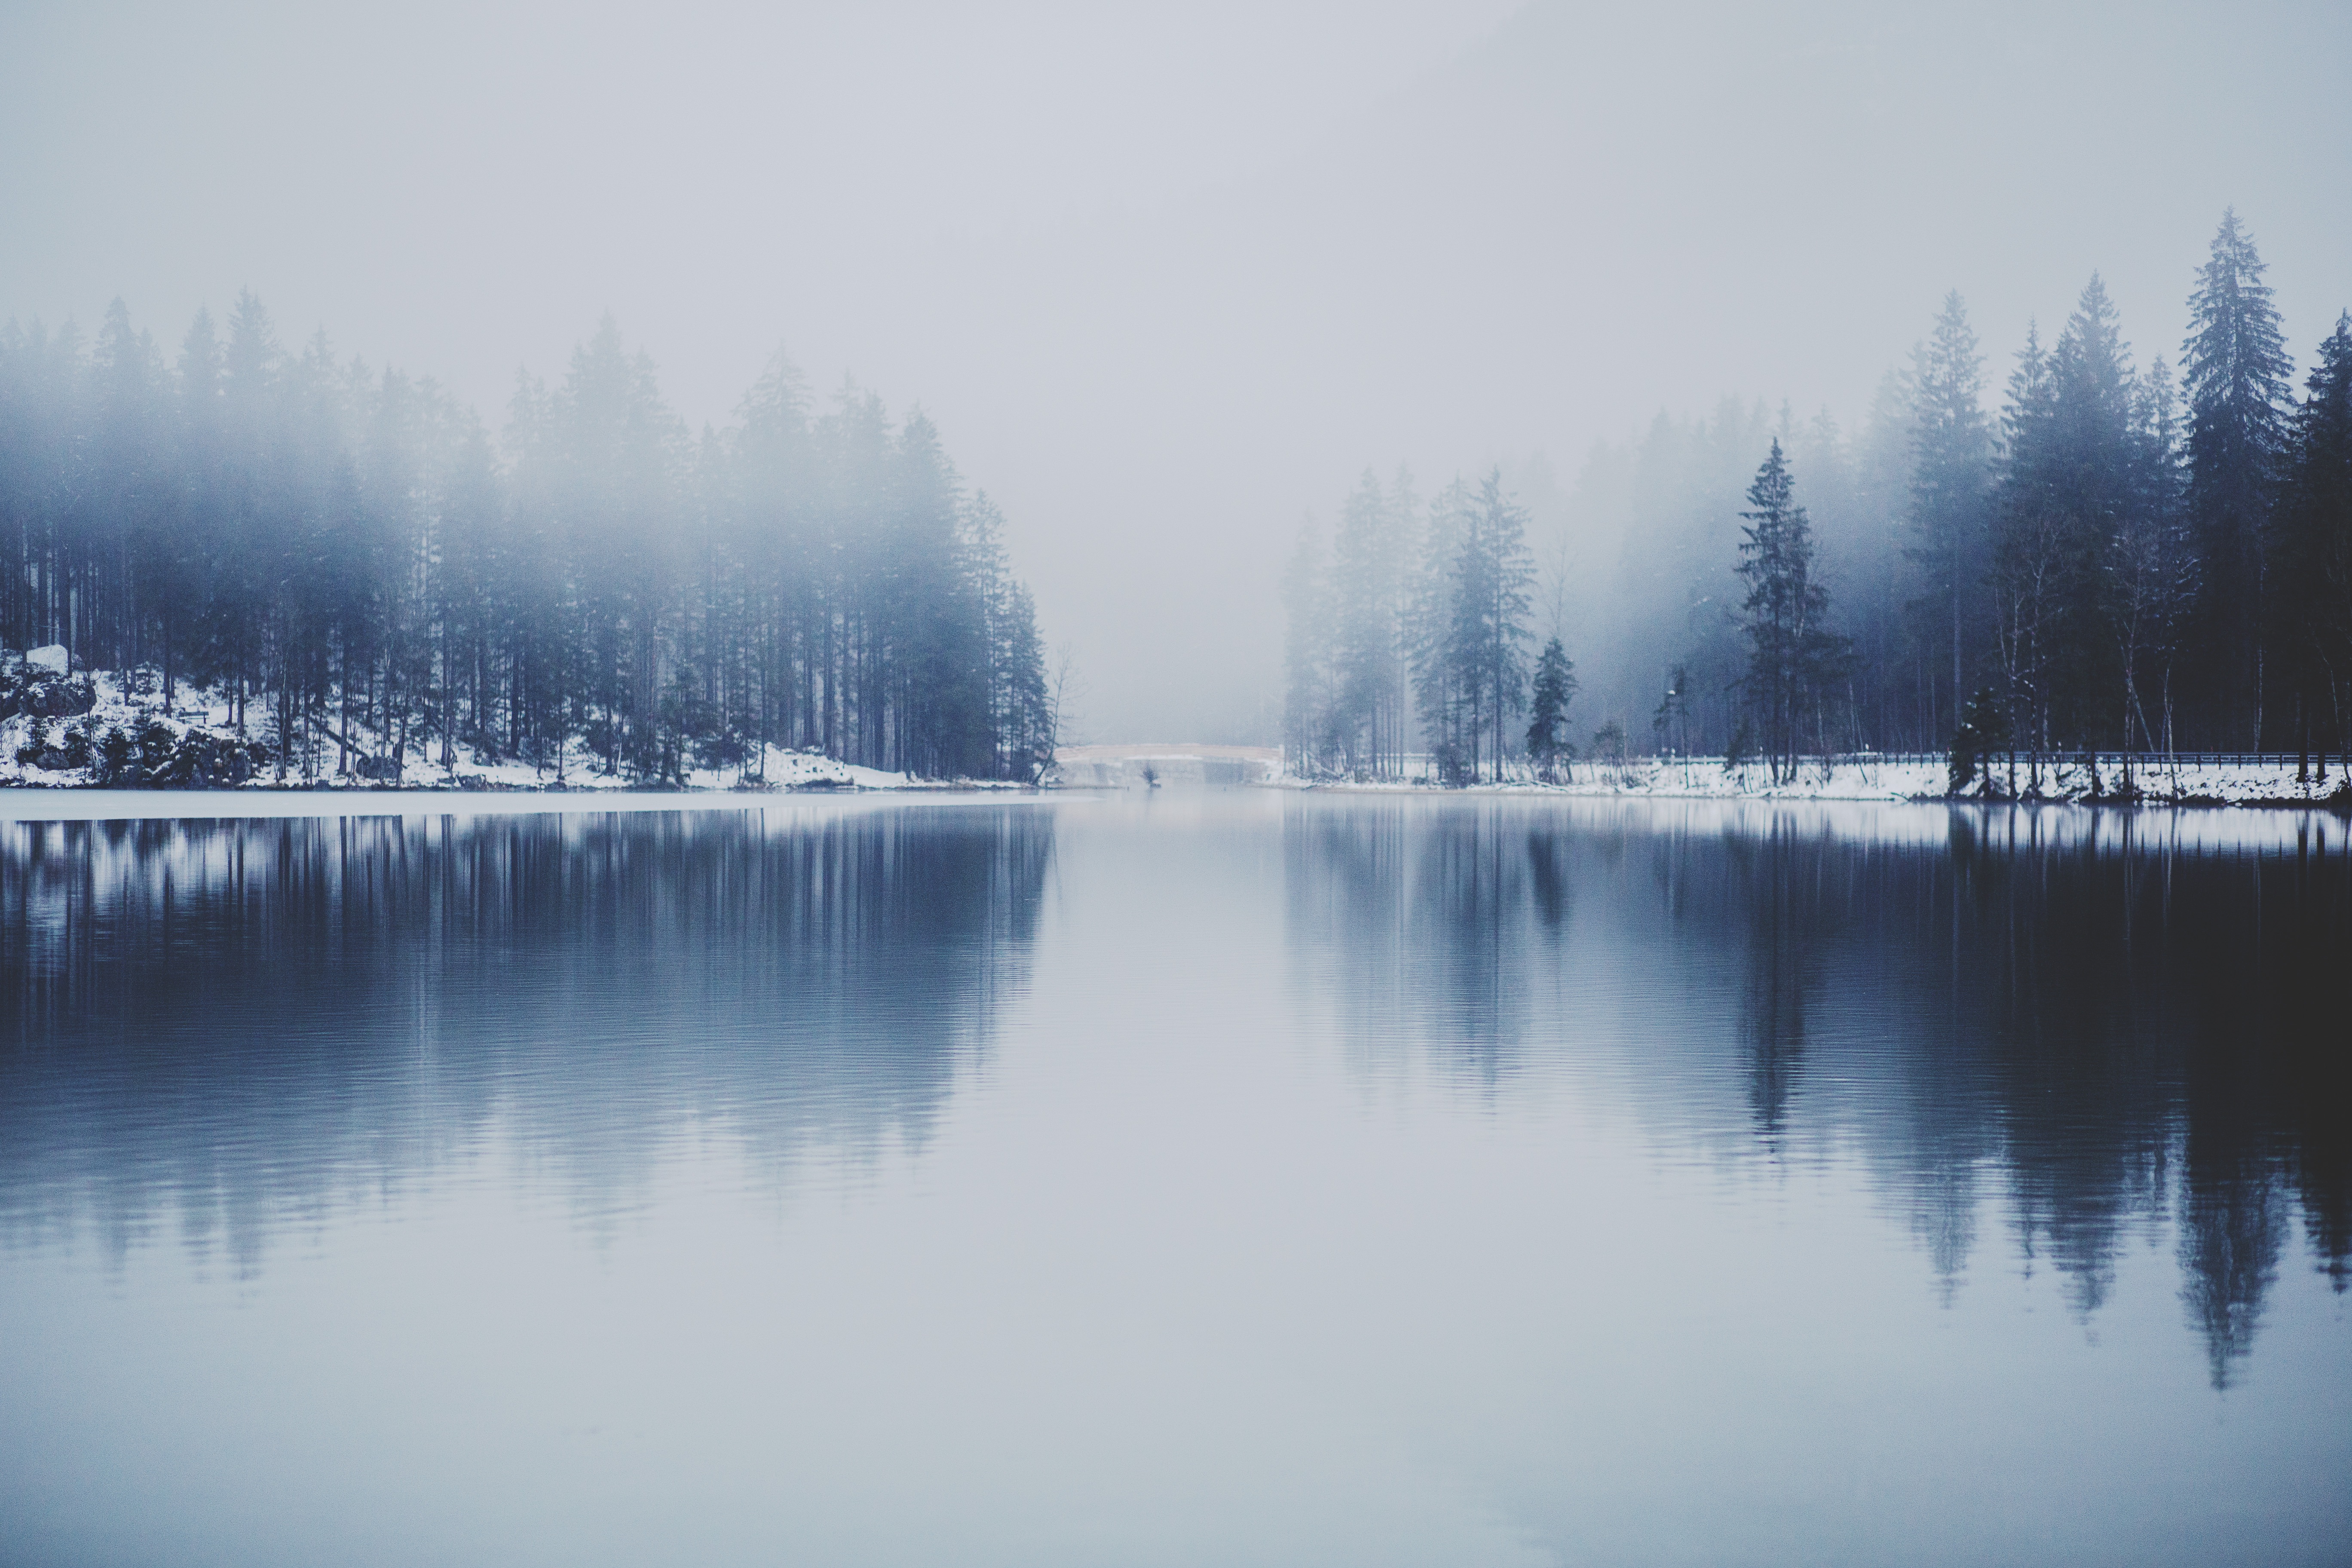
tree, water, nature, mountain, snow, winter, cloud, fog, mist, sunlight, morning, lake, dawn, river, dusk, ice, reflection, weather, reservoir, season, loch, freezing, atmospheric phenomenon